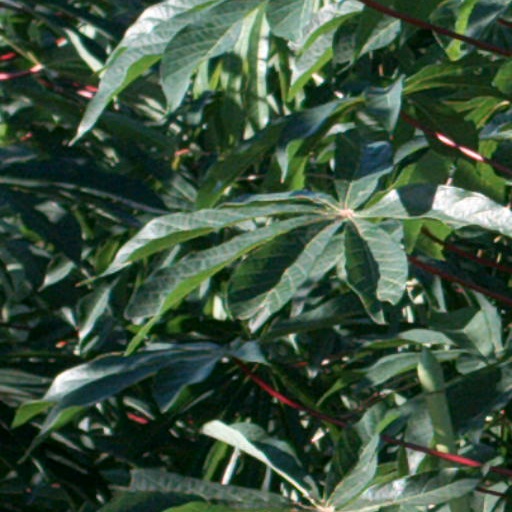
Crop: cassava